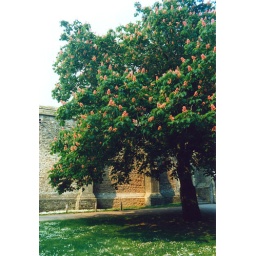
A horse chestnut tree loaded with blossom 'candles', near Wells Cathedral.